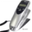
Label: telephone